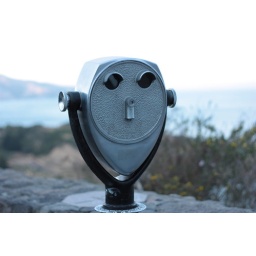
The Binoculars in the Vista Point near the golden gate bridge